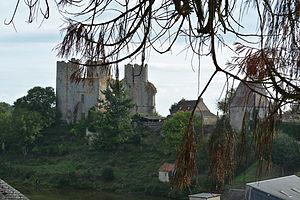
Photo prise à partir de la colline ouest surplombant l'étang.
Le château de Bourbon-l’Archambault est un ancien château fort du XIIIᵉ siècle, remanié à plusieurs reprises, dont les vestiges se dressent sur la commune de Bourbon-l'Archambault dans le département de l'Allier et la région Auvergne-Rhône-Alpes.
Bourbon-l'Archambault est une commune française, située dans le département de l'Allier en région Auvergne-Rhône-Alpes. Elle est le cœur historique de l'ancienne province du Bourbonnais.